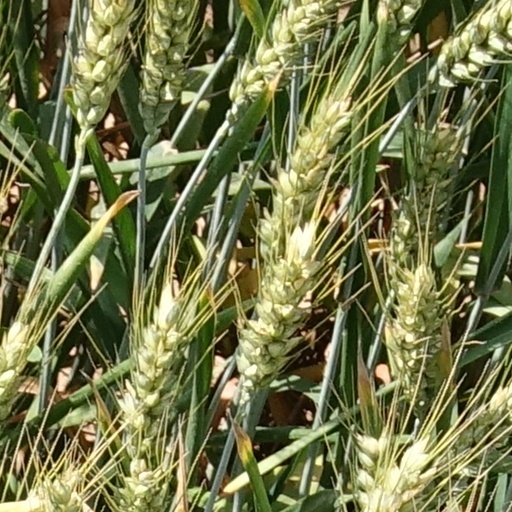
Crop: wheat